Alvin Dark

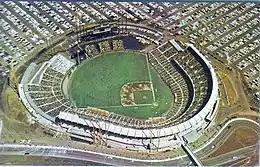
Candlestick Park, the Giants' home stadium during Dark's managerial tenure, where he once had the infield flooded to keep Maury Wills from stealing bases.

Dark had a rocky relationship with Orlando Cepeda, one of the Giants' most popular players. During 1963 spring training, while Cepeda was refusing to play in hopes of getting a higher-paying contract, Dark revealed to the press that he had a point system by which he rated the players. When asked about Cepeda, Dark responded, "He's got more minuses than anybody." "It may have been unfair for me to bring it up," Dark admitted later. The two squabbled over the next two seasons about Cepeda's supposed lack of hustle, with the player blaming a sore knee. In 1963, the Giants had a winning record all season but did not fare quite as well as in 1962, winning 11 fewer games and finishing 11 games behind the Dodgers for the pennant.